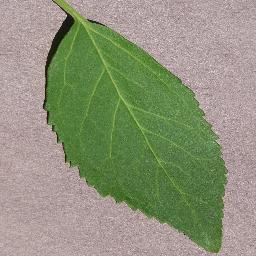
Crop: cherry
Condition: (including_sour)_healthy